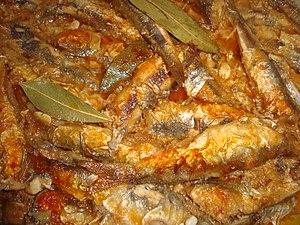
Sardines marinées